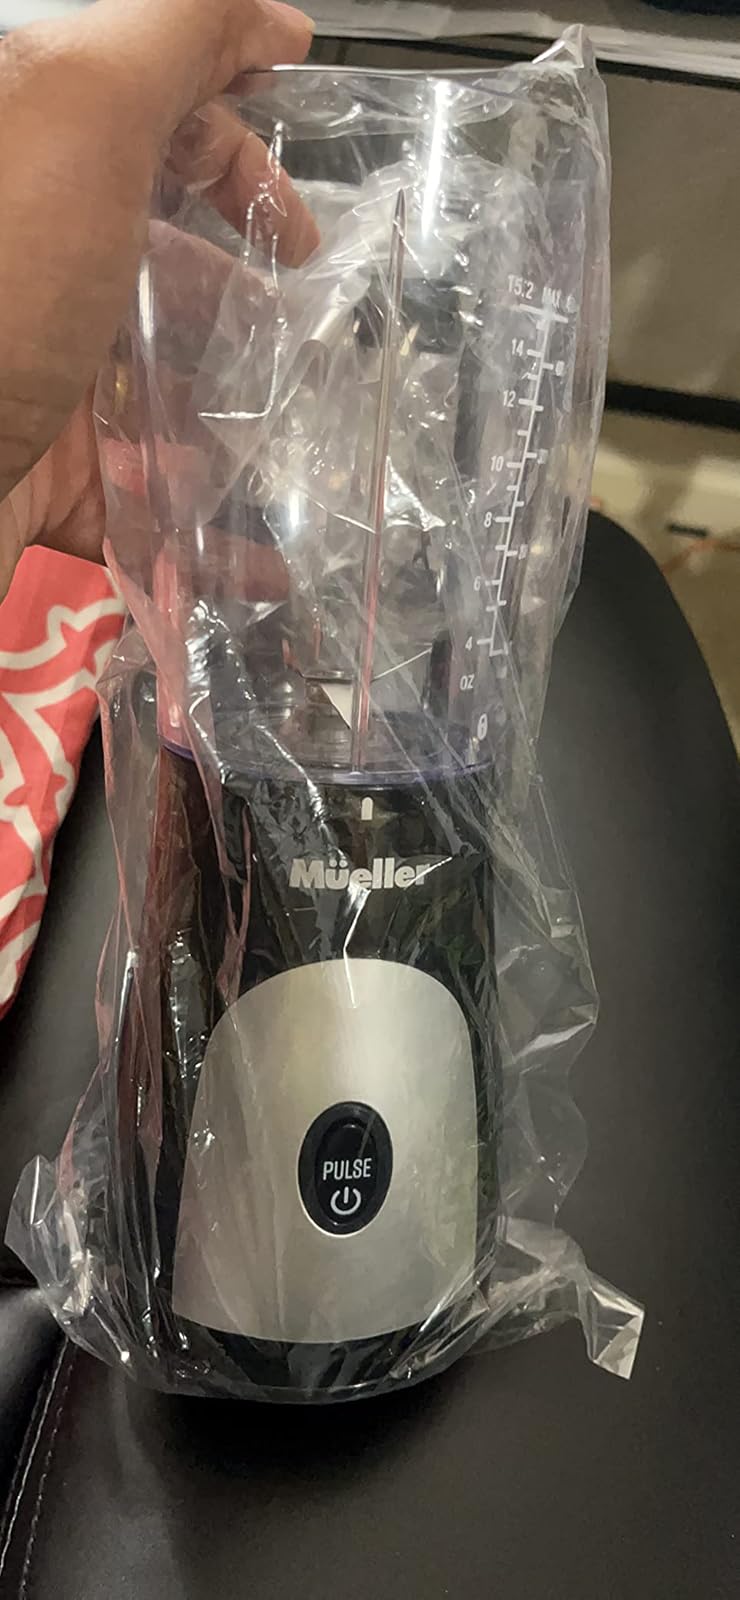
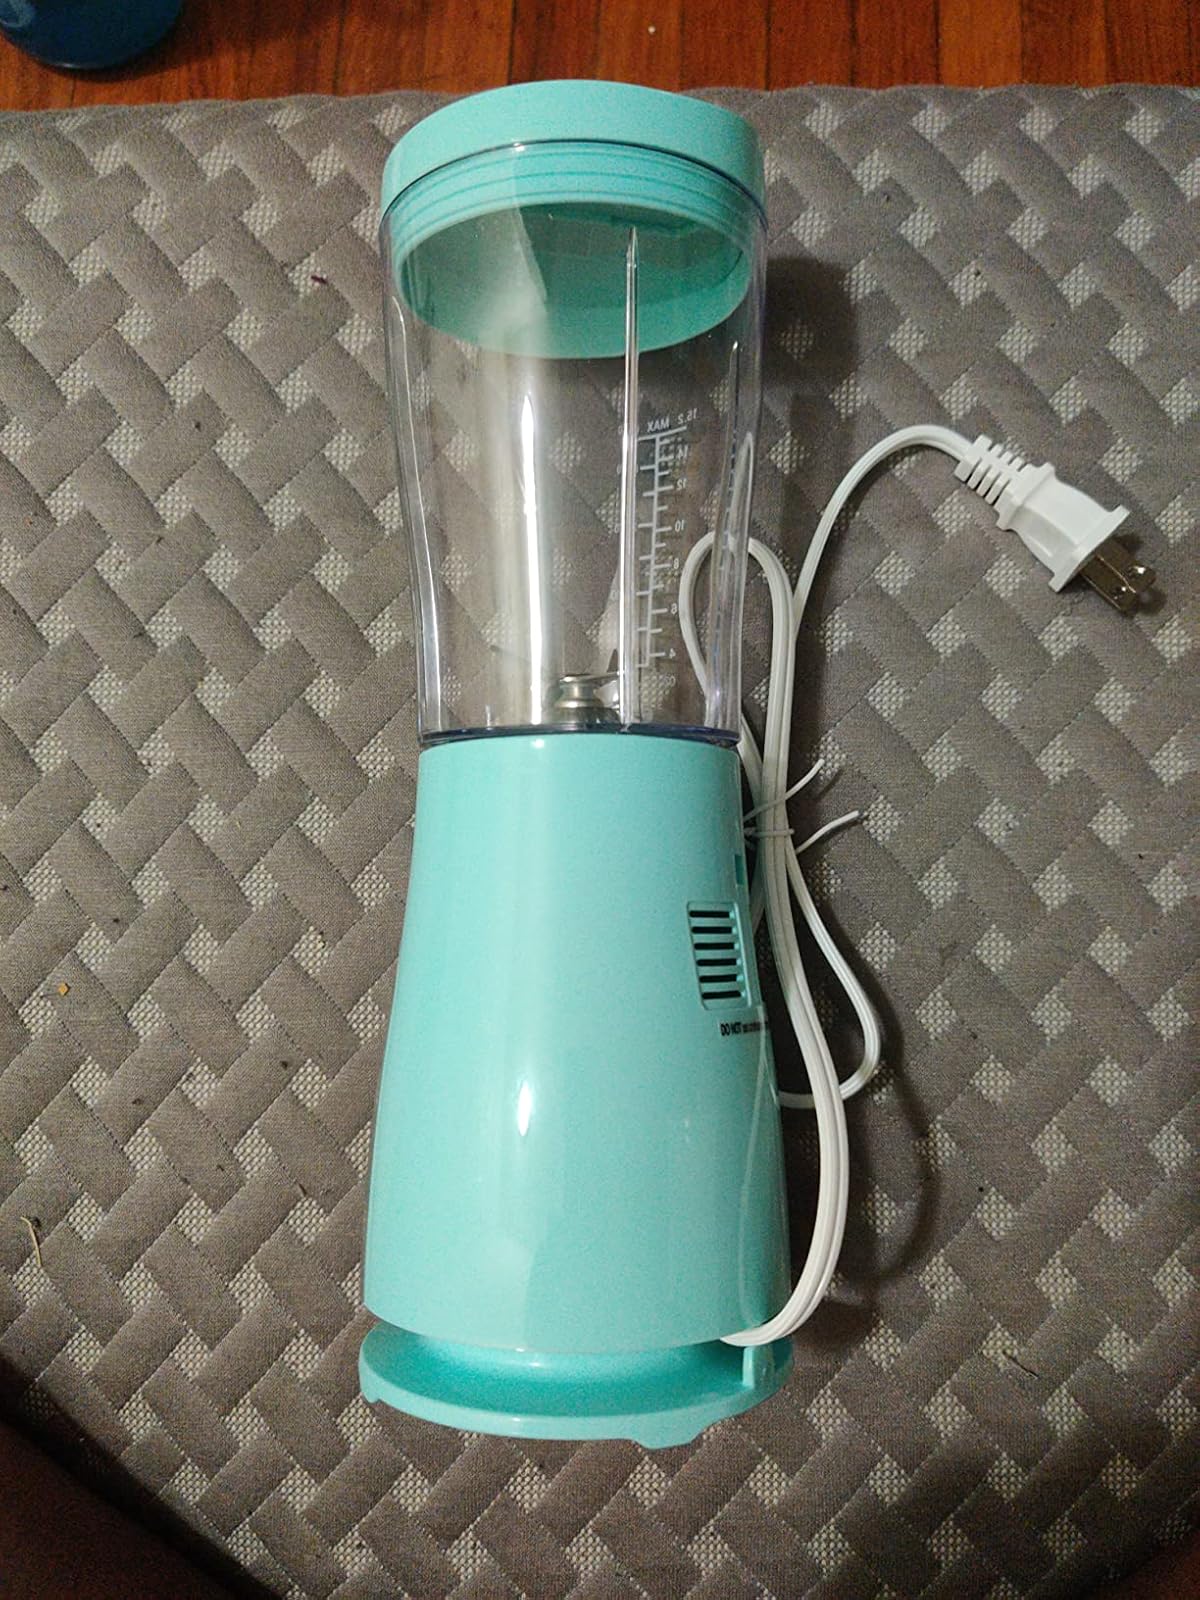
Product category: items_blender
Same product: no